Sergiy Kyslytsya

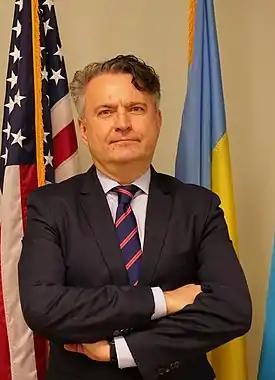
Official portrait, 2020

Sergiy Olehovych Kyslytsya (born 15 August 1969) is a Ukrainian career diplomat, who serves as Ambassador Extraordinary. He had previously served as Deputy Minister of Foreign Affairs of Ukraine (2014–2019), Plenipotentiary of Ukraine and Permanent Representative of Ukraine to the United Nations (2019–2024).